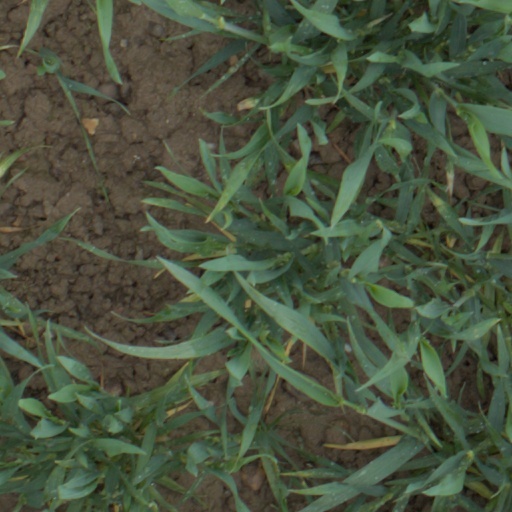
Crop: wheat